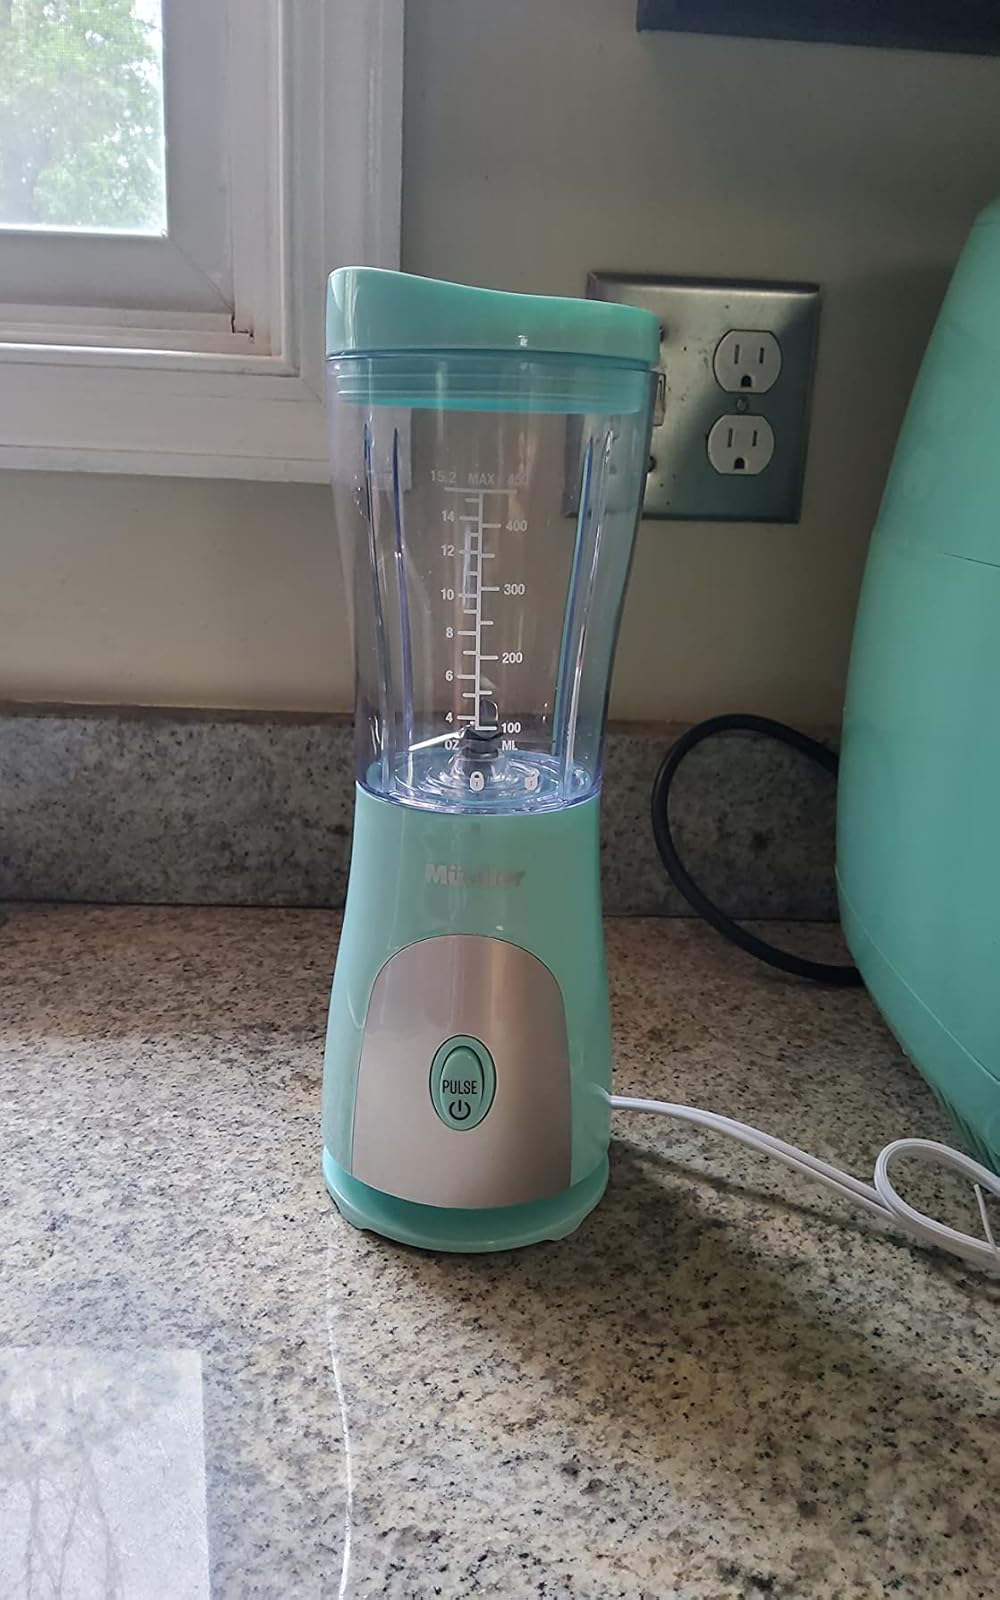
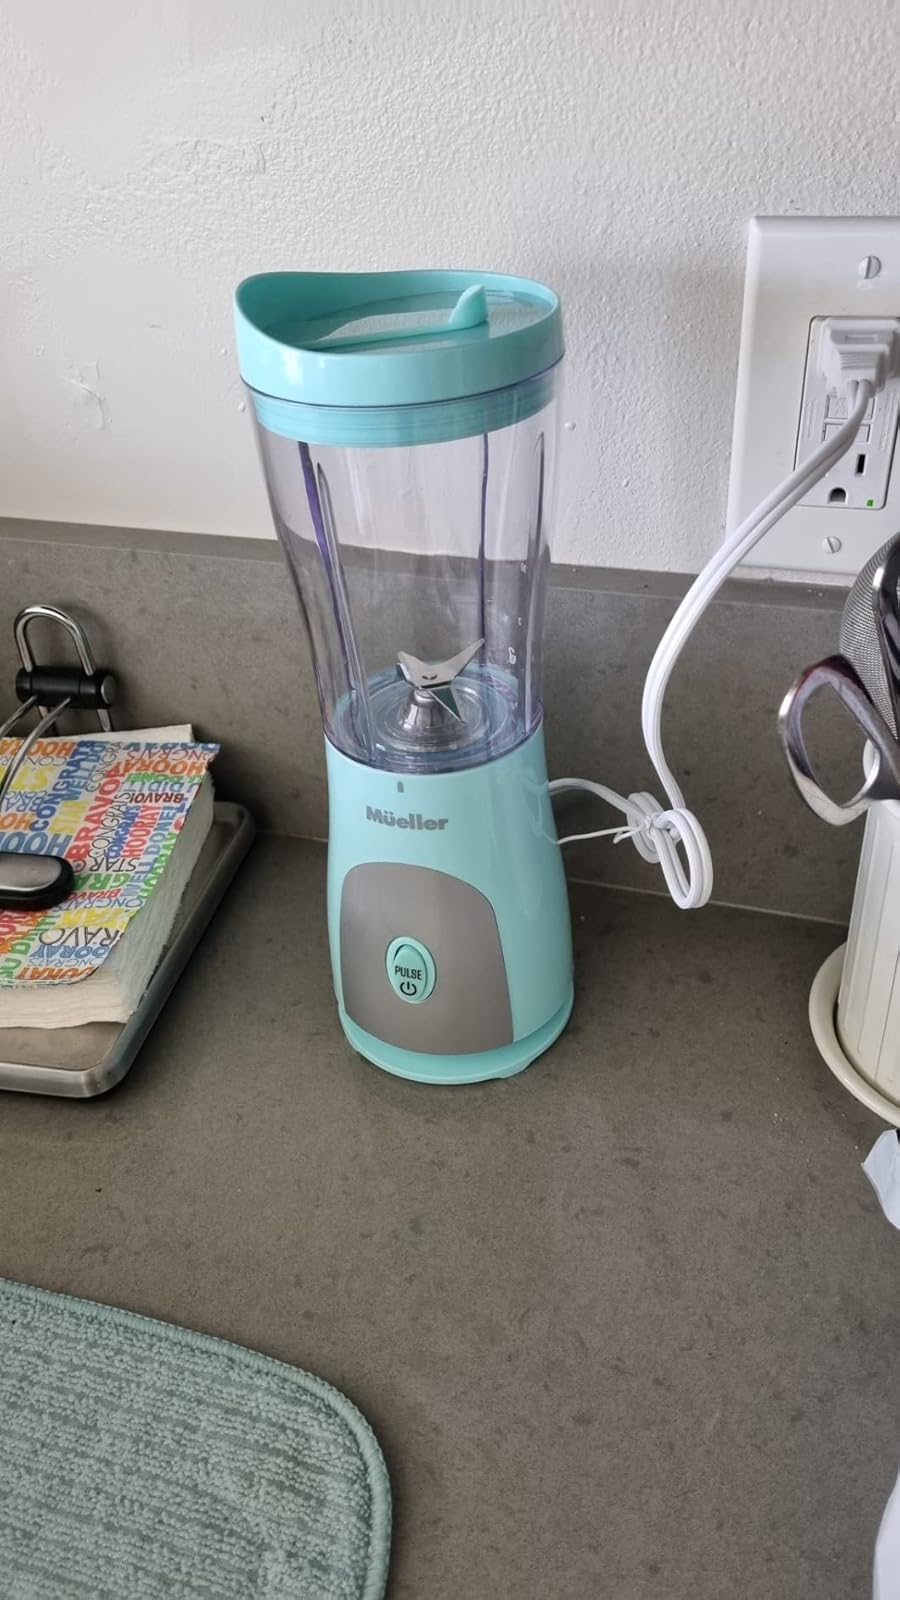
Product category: items_blender
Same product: yes